IWRG La Jaula de la Muerte

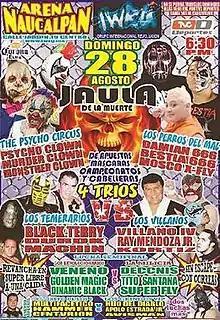
Official poster depicting all the teams in the main event

La Jaula de la Muerte (Spanish for "The Cage of Death") was a special professional wrestling event produced by the International Wrestling Revolution Group (IWRG), that took place on August 28, 2011, at Arena Naucalpan in Naucalpan, State of Mexico. The focal point of the show and the inspiration for the event name was the main event steel cage match between four trios teams with each group "betting" something on the outcome of the match. Under the rules of the match the last wrestler in the cage would be deemed the loser along with his partners, losing their "bet", while the second to last person in the ring would be declared the winners of the same bet. "Los Psycho Circus" (Monster Clown, Murder Clown and Psycho Clown) placed their IWRG Intercontinental Trios Championship on the line. The remaining groups all placed their wrestling mask or hair on the line and would either unmask or be shaved bald if their team lost. The last three teams were; "Los Perros del Mal" (Bestia 666, Damián 666 and X-Fly), "Los Villanos" (Kortiz, Ray Mendoza, Jr. and Villano IV) and "Los Nuevo Temerarios" (Black Terry, Durok, Machín). Some of the matches were taped for televisiona and shown on TVC Deportes on December 25, 2011.